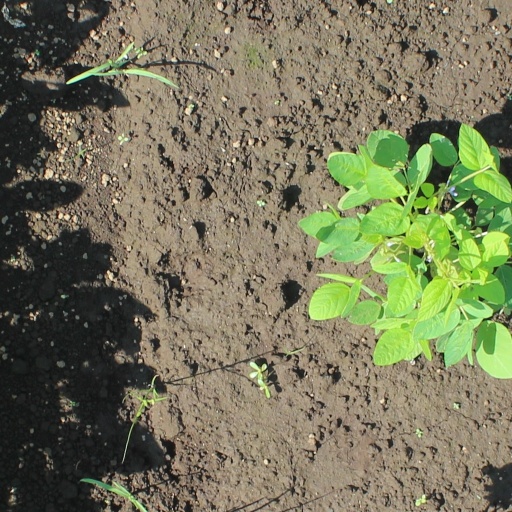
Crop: soybean